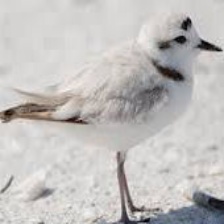
Species: SNOWY PLOVER
Scientific name: CHARADRIUS NIVOSUS